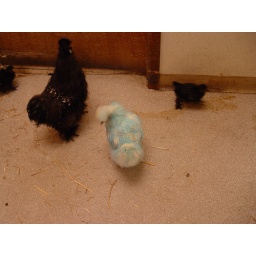
They have chickens running around loose at Northwest Seed &amp;amp; Pet. And one of them is, inexplicably, blue.